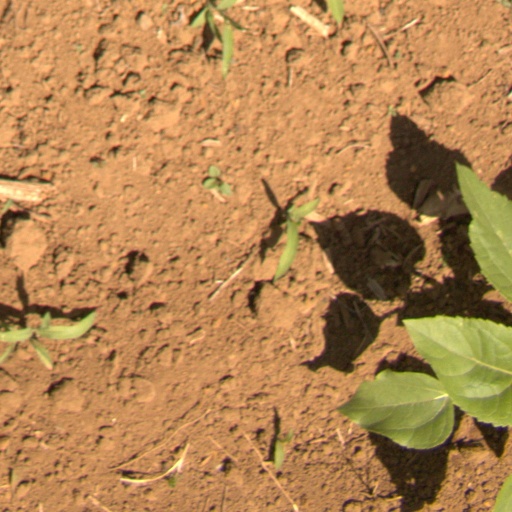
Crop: Jerusalem artichoke